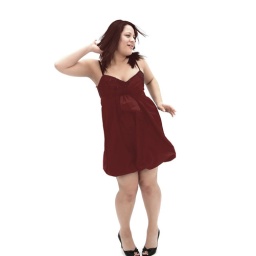
Nelly in a red dress